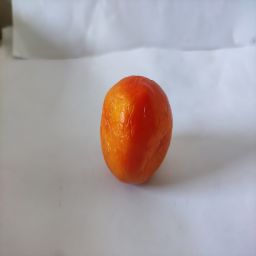
Crop: Tomato
Quality: Old